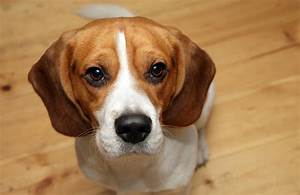
Label: cane